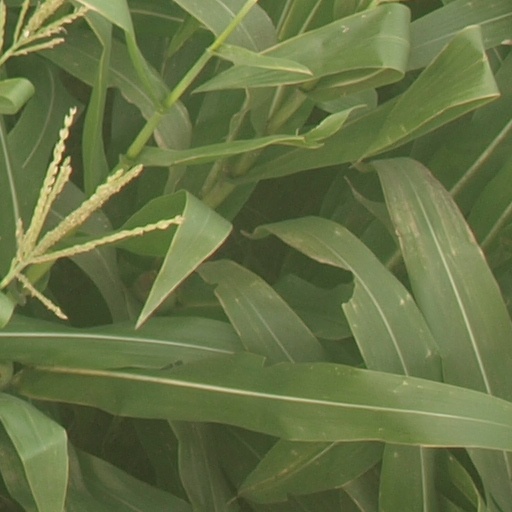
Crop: maize; corn